Athenry

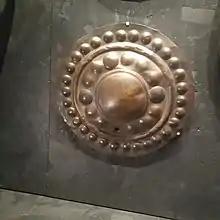
A late Bronze Age shield, found near Athenry, is now in the British Museum

In 1791, Jean Antoine Coquebert de Montbret visited the town, which he described as: